Weeping Beech (Queens)

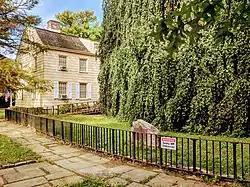
Kingsland Homestead and the site of the Weeping Beech

The Weeping Beech was a historic tree located at Weeping Beech Park in Flushing, Queens, New York City. It was the mother of all European weeping beeches in the United States. The Weeping Beech was imported by horticulturalist Samuel Parsons Sr. in 1846 and planted in 1847. It was designated a living New York City Landmark in 1966, one of two trees in New York City to have received that designation, and was placed on the National Register of Historic Places in 1972 along with the adjacent Kingsland Homestead. The Weeping Beech was partially removed in 1998.